Mervin Tran

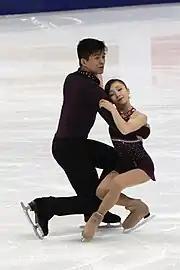
Takahashi/Tran in 2011

In 2007, Richard Gauthier was searching for a pair skating partner for Japanese skater Narumi Takahashi. Bruno Marcotte recommended Mervin Tran, who agreed to come to Montreal, Quebec for a tryout. Takahashi/Tran began training together in July 2007. During their career together, they trained in St. Leonard and received funding from the Japanese skating association.